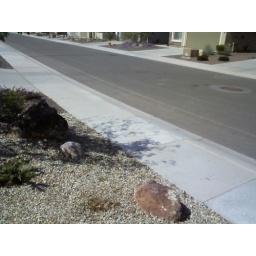
Lichen on a rock in front of a house in Sun City Circle